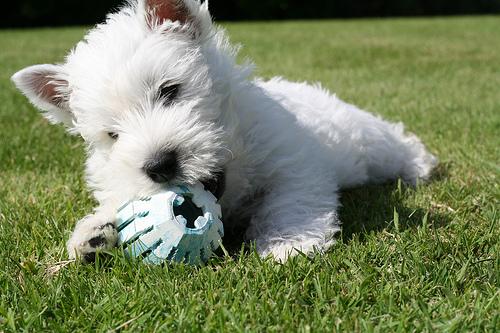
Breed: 209-n000040-West_Highland_white_terrier